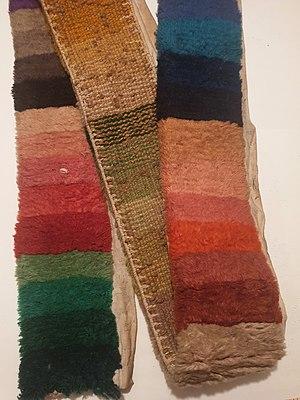
TFO Reproduction gamme couleurs. Coll. A. Tchouhadjian
La Société Tapis France Orient est une entreprise française fondée en 1923 à Marseille. Elle est le fruit de la conjonction de l'arrivée de réfugiés arméniens à Marseille et du manque de main-d’œuvre masculine, à la suite de la ponction de la Grande guerre. La Société est le résultat de l'initiative d'hommes politiques, de philanthropes et de financiers, soucieux de maintenir, à travers un projet humanitaire, un bon climat économique et social dans la région. Différents investisseurs ont participé à la constitution de la Société Tapis France Orient tels que les industriels René Imbert, Joseph Chapuis et le sénateur Léon Honnorat. Au fil des ans, sous la direction de Zareh Tchouhadjian, elle sut résolument réorienter ses productions traditionnelles vers le style du moment, l'Art déco, dont elle devint, même modeste, un des acteurs.